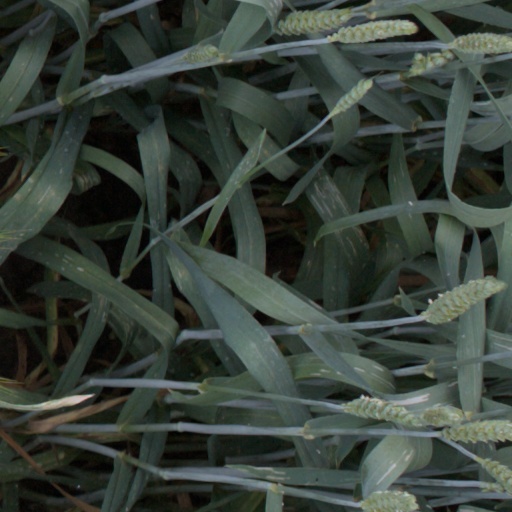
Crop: wheat